NXT Halloween Havoc (2021)

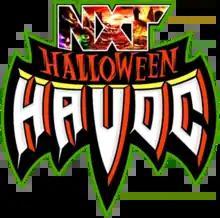
Official event logo

The 2021 "NXT" Halloween Havoc was the second annual Halloween Havoc professional wrestling event produced by WWE, and 14th Halloween Havoc event overall. It was held exclusively for wrestlers from the promotion's NXT brand division. The event aired as a special episode of WWE's weekly television series "NXT", broadcast on the USA Network. It took place on October 26, 2021, at the WWE Performance Center in Orlando, Florida. The television special was hosted by Chucky in a crosspromotion for the "Chucky" TV series, with NXT wrestlers Grayson Waller and LA Knight also serving as hosts.